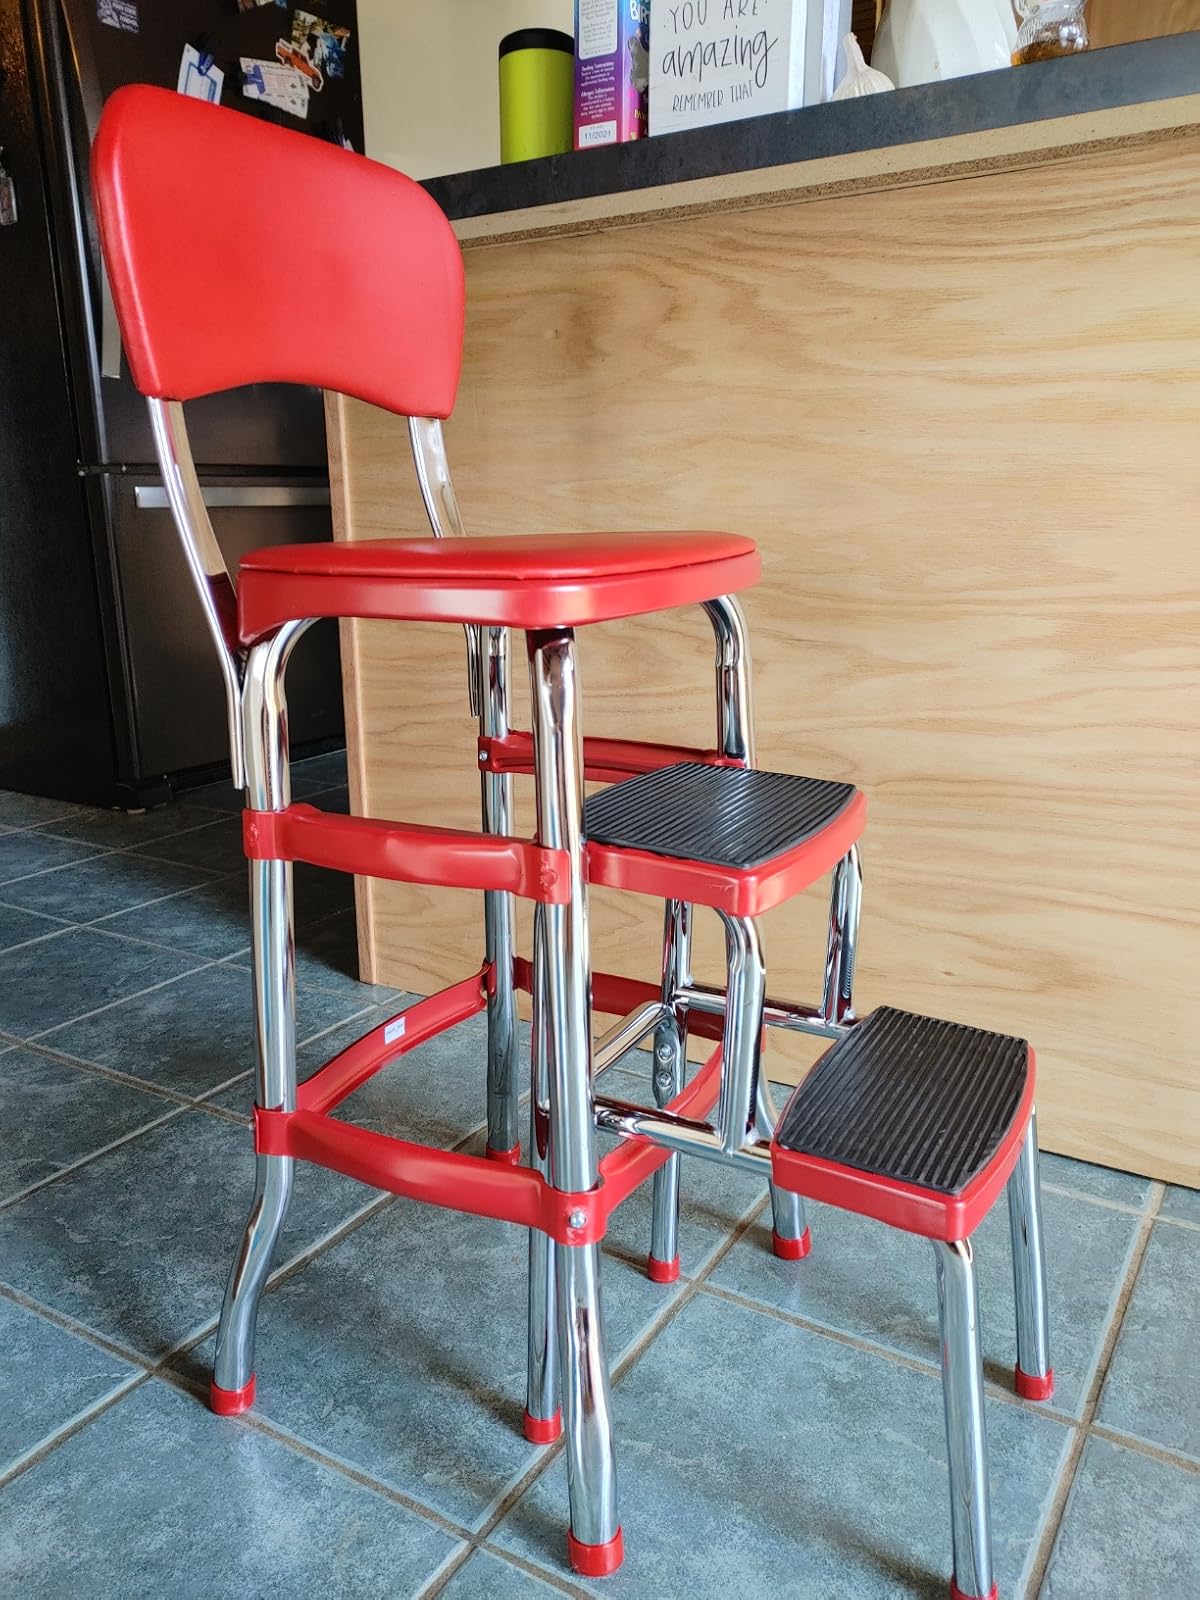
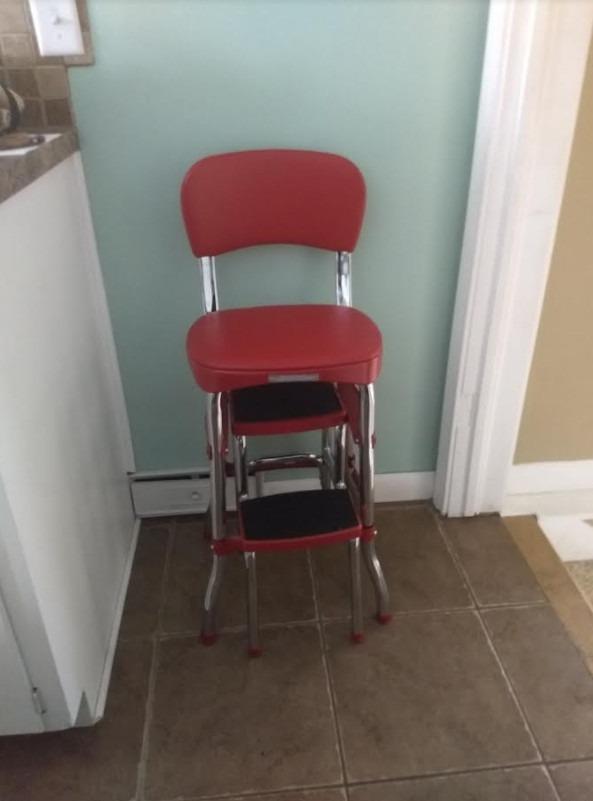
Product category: items_chair
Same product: yes